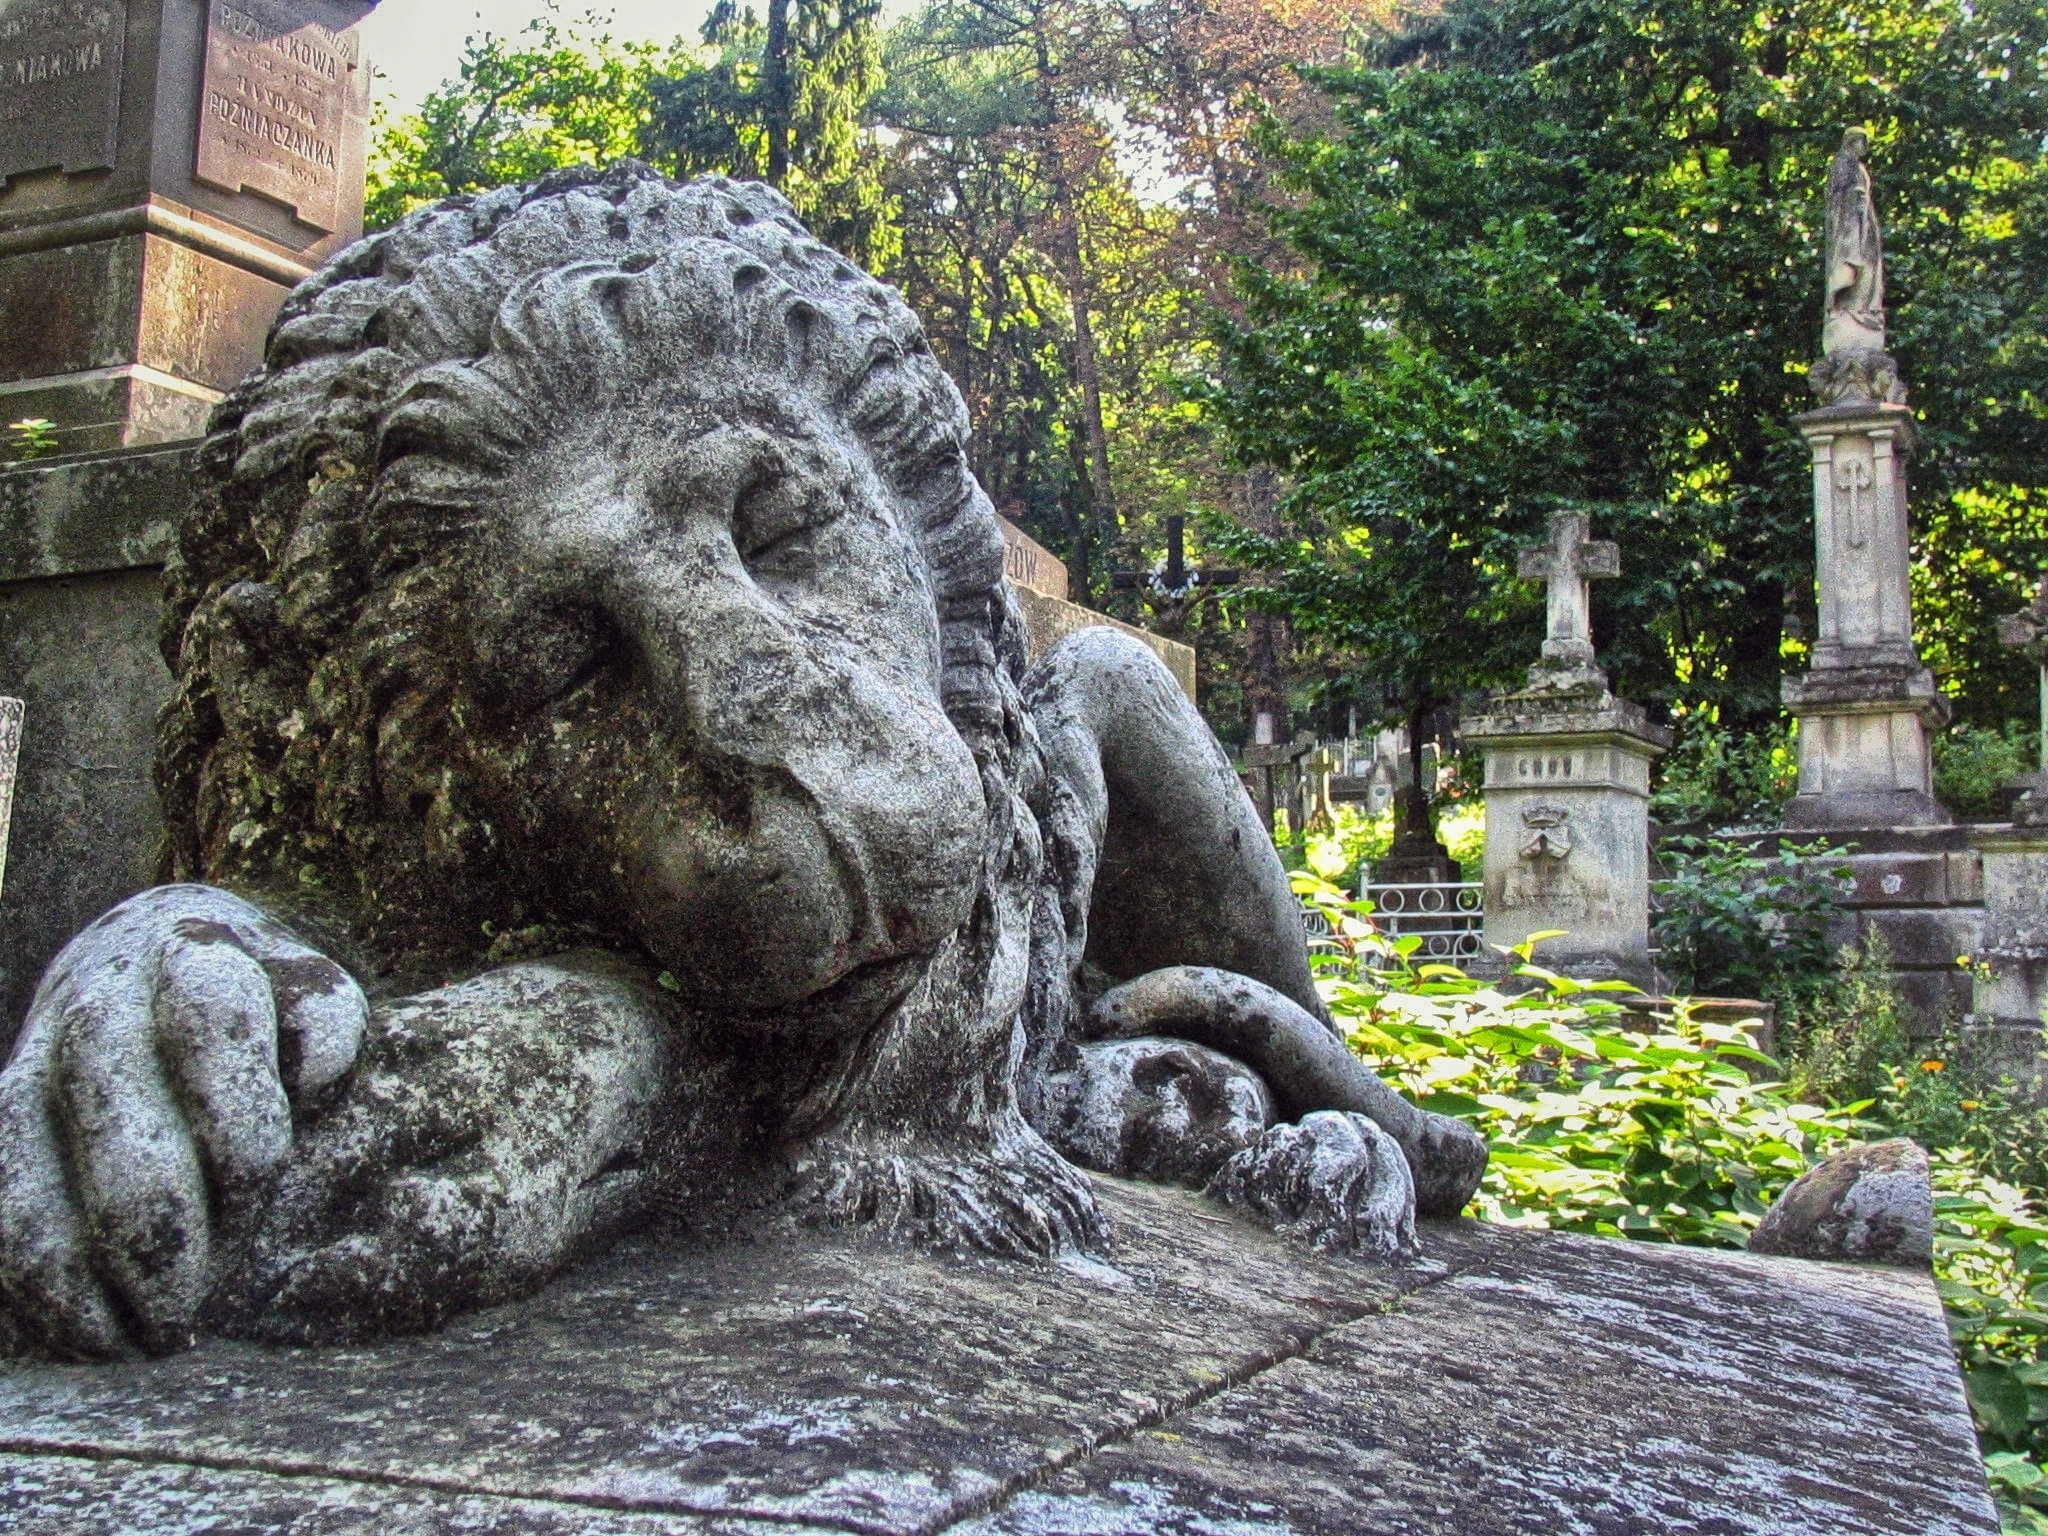
rock, architecture, old, stone, monument, statue, cemetery, garden, lion, sculpture, art, temple, lions, tomb, carving, necropolis, the art of, cultural heritage, the statue, the tomb of, ancient history, lychakiv cemetery